French demonstration of 15 May 1848

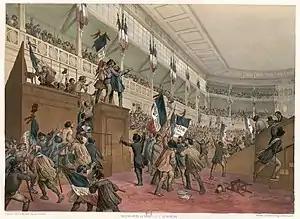
Illustration by Victor Adam and Louis-Jules Arnout, 1848

The French demonstration of 15 May 1848 was an event played out, mostly, in the streets of Paris. It was intended to reverse the results of a Second Republic election of deputies to the Constituent Assembly. It is difficult to say, with any precision, whether this phenomenon should be called a "demonstration", a "riot", an "invasion", a "rebellion", or an "attempted coup d'état". Nonetheless, it seems to have been largely unplanned, not particularly bloody, and indisputably a failure.